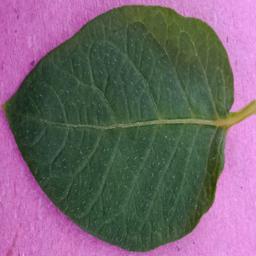
Etiqueta: Sana